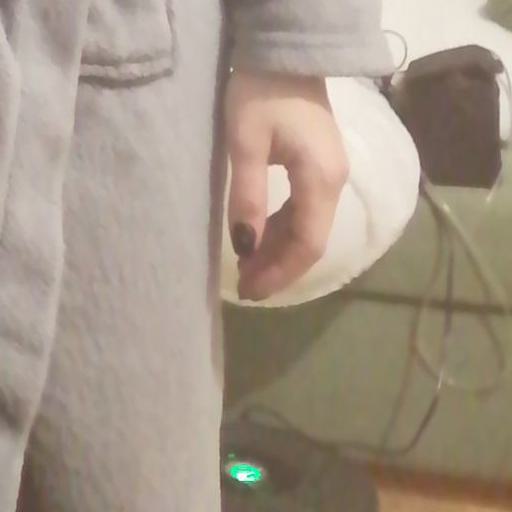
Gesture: no_gesture